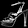
Label: Sandal